1997–98 Campionato Sammarinese di Calcio

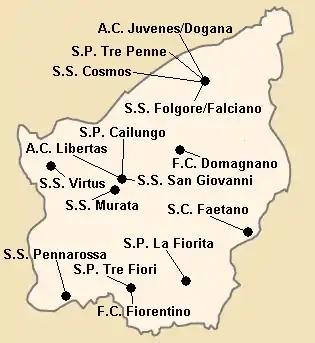
1997–98 Campionato Sammarinese di Calcio team distribution

The 1997–98 Campionato Sammarinese di Calcio season was the 13th season since its establishment. It was contested by 16 teams, and S.S. Folgore/Falciano won the championship.